Michael C. Polt

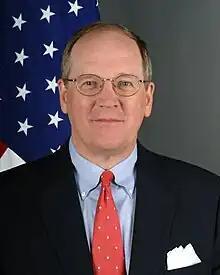
Polt in December 2009

Michael Christian Polt (born 1954) is an American diplomat. He served as the U.S. Ambassador to Estonia from 2009 to 2012 and as U.S. Ambassador to Serbia and Montenegro from 2004 to 2006 and its successor state Serbia from 2006 to 2007. Currently he is a senior director at the McCain Institute.